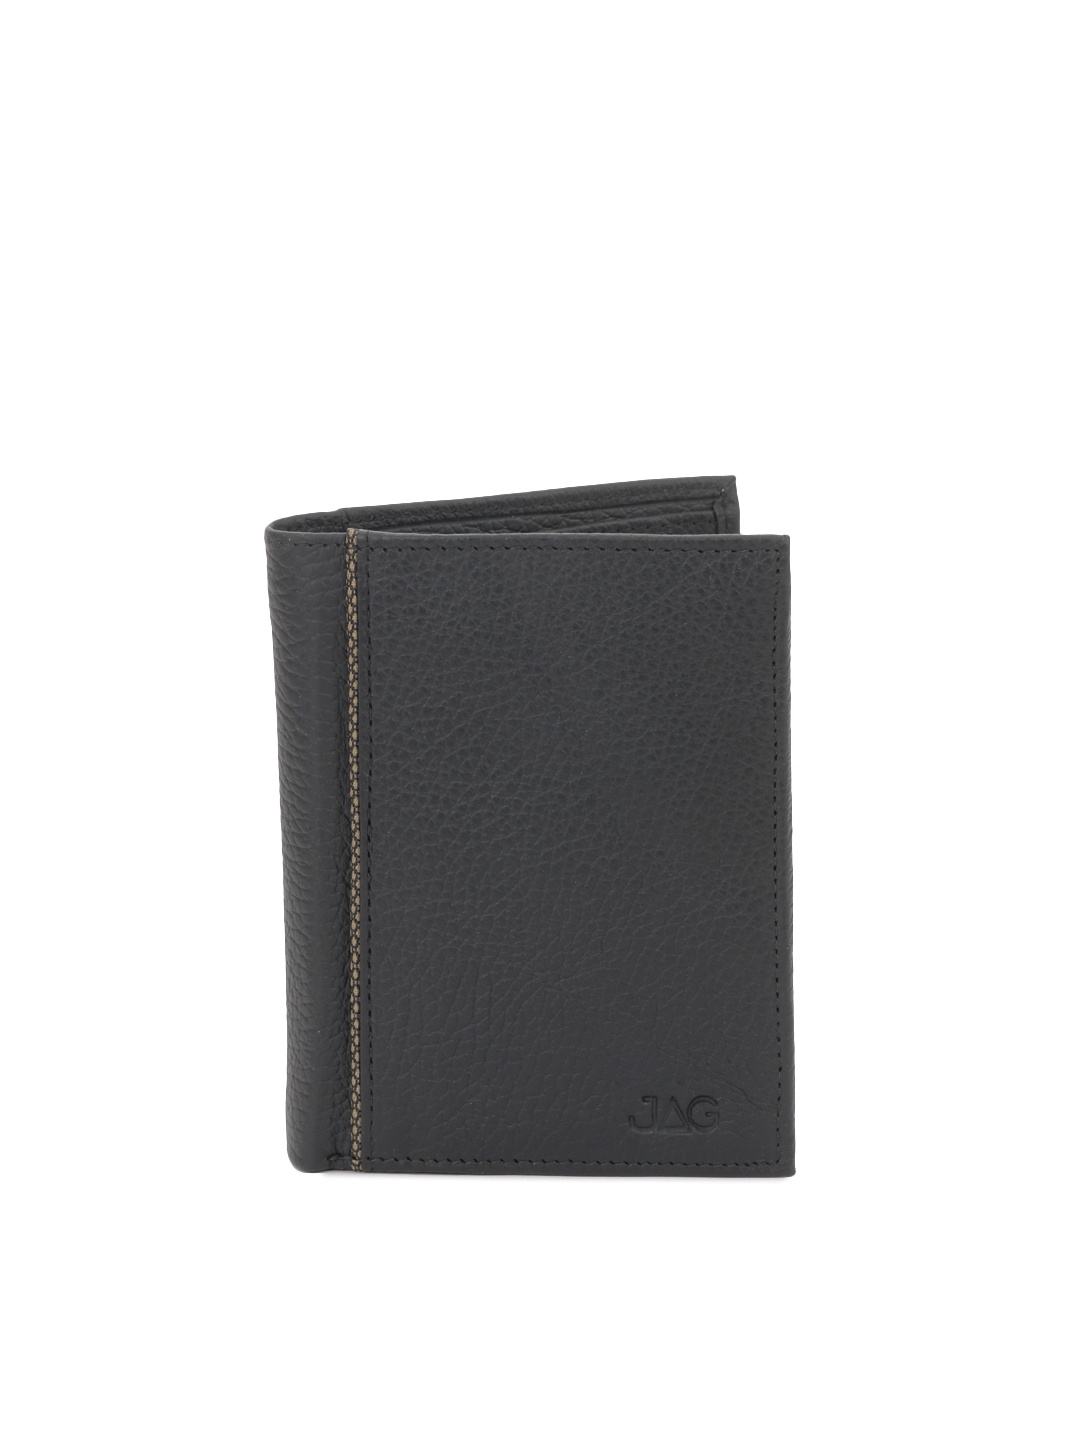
JAG Men Black Leather Wallet
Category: Accessories / Wallets / Wallets
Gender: Men
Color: Black
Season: Summer 2012
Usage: Casual